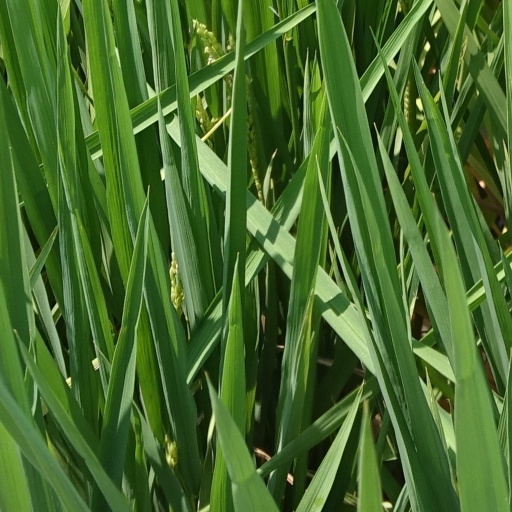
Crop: rice